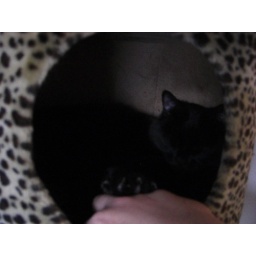
Long string Freya attacking and glaring at my hand in cat tree